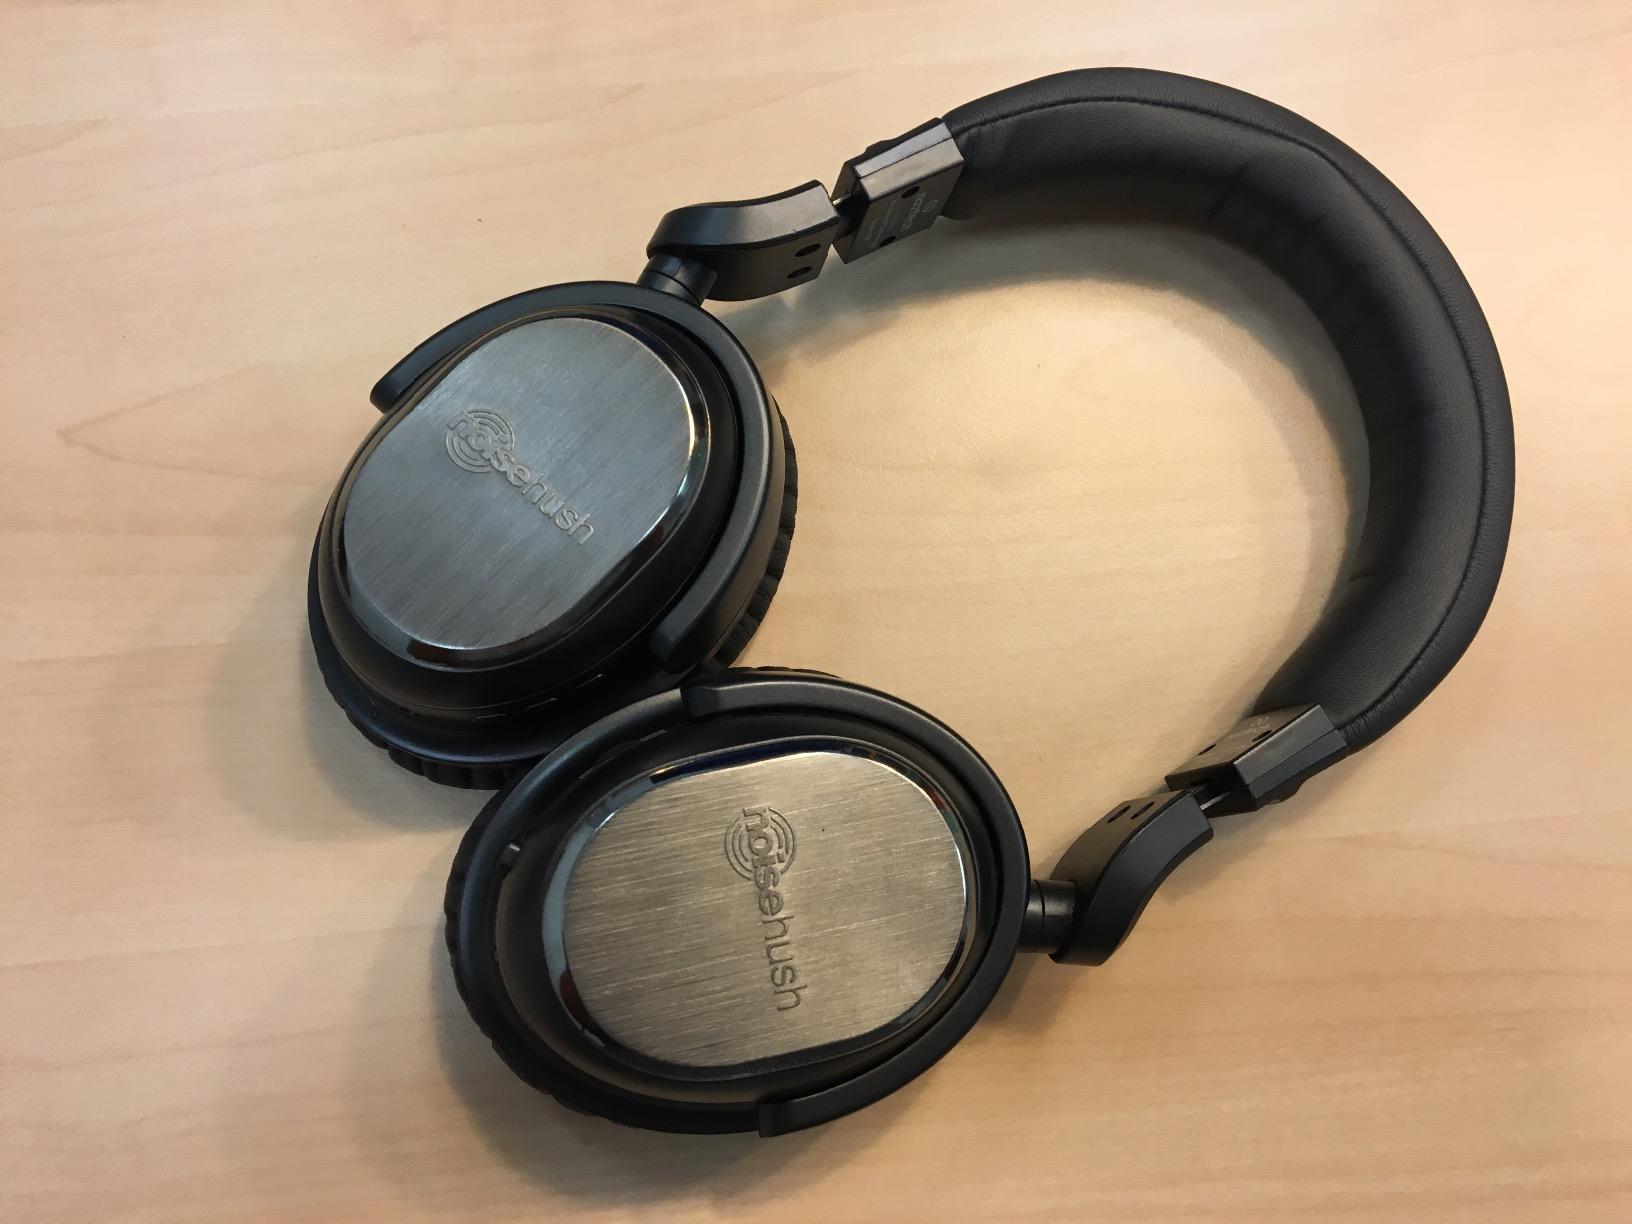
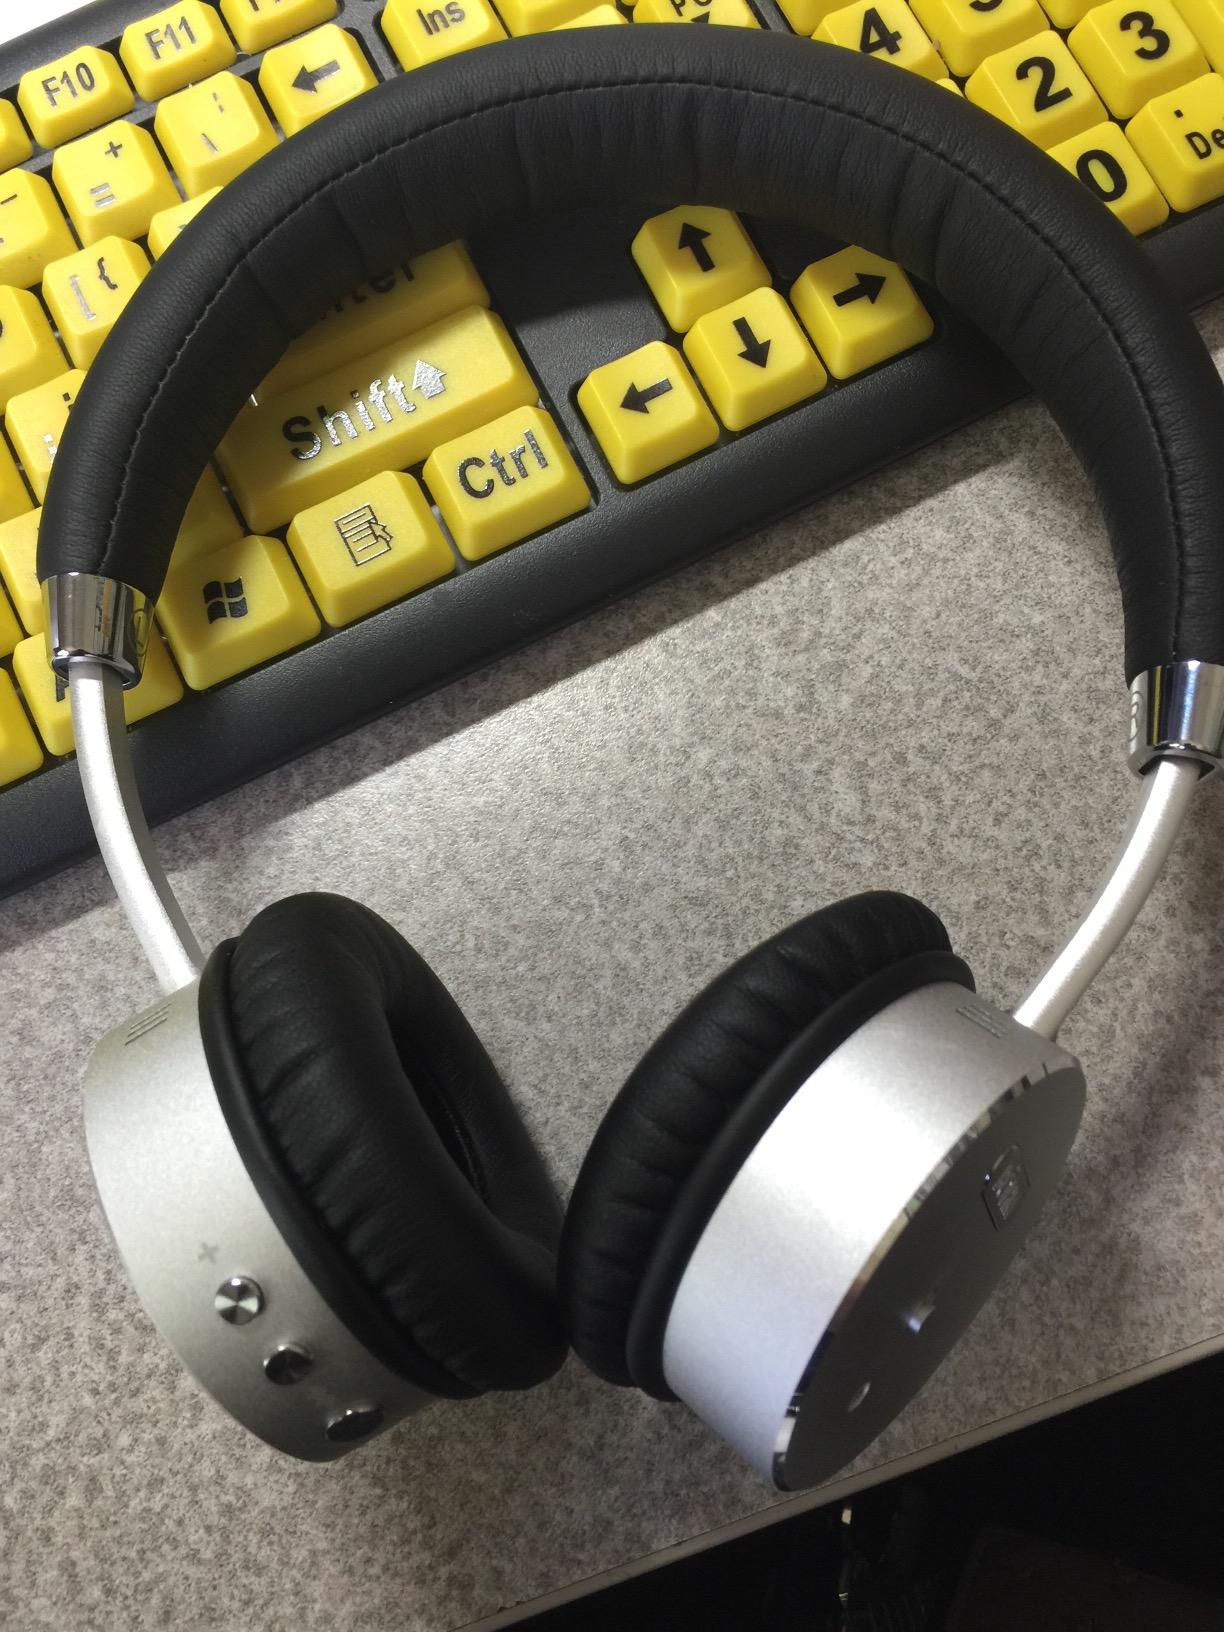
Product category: headphones
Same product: no